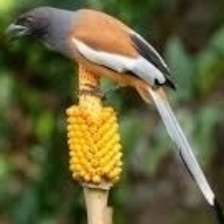
Species: RUFOUS TREPE
Scientific name: DENDROCITTA VAGABUNDA